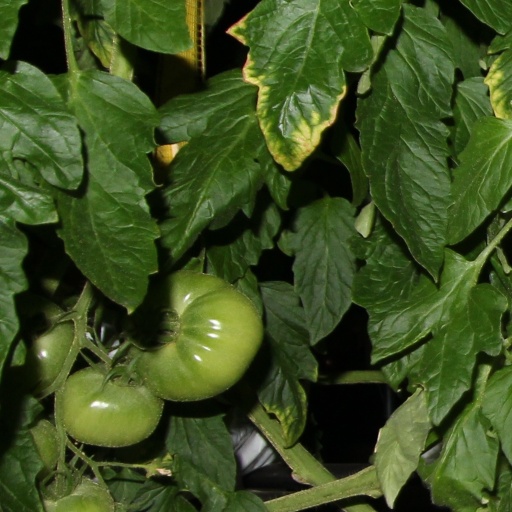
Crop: tomato